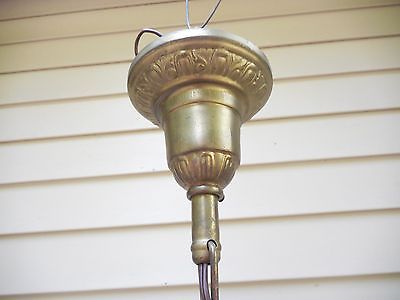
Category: lamp